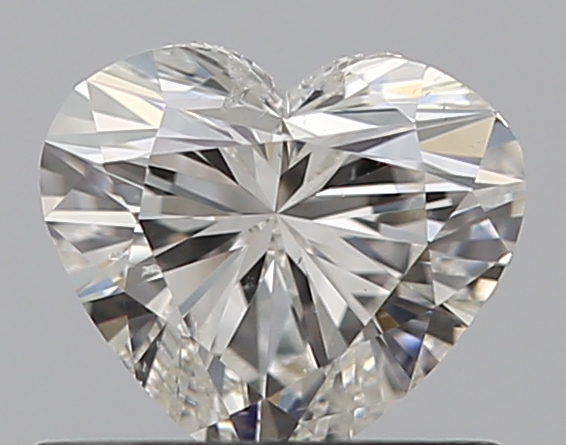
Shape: heart
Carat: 0.5
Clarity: SI2
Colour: I
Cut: EX
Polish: EX
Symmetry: VG
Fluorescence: N
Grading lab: GIA
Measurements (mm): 4.94 x 5.53 x 3.28